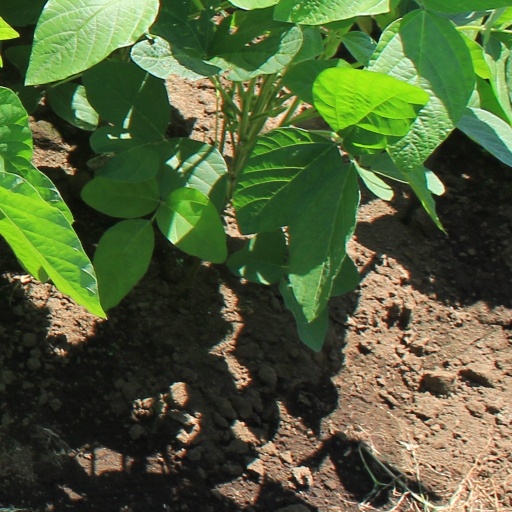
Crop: soybean